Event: Nepal Earthquake
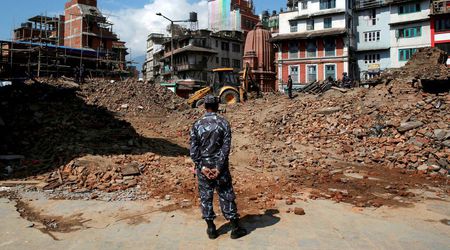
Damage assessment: damage